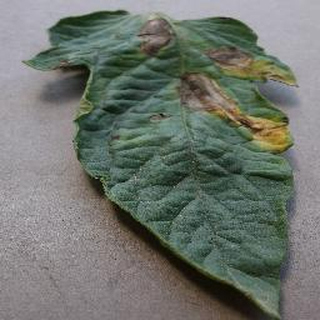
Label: tomato_early_blight